Tony Graffanino

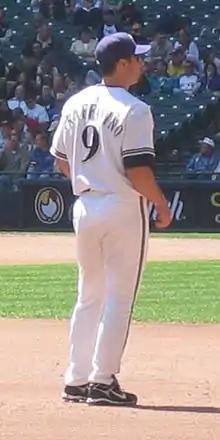
Graffanino with the Brewers in 2007

Anthony Joseph Graffanino (born Graffagnino, June 6, 1972) is an American former Major League Baseball second baseman, third baseman, and shortstop.